VSHORAD (India)

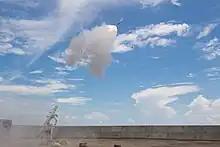
Maiden launch of Very Short Range Air Defence System

Under the Very Short Range Air Defence System (VSHORADS) program, the Ministry of Defence is examining the 9K338 Igla-S (SA-24 Grinch) system. To promote Make in India and reduce the import of weapons, the procurement is being delayed. However, a small number of 9K338 Igla-S (SA-24 Grinch) system that were acquired from Russia under emergency procurement have been used by the Indian Army.